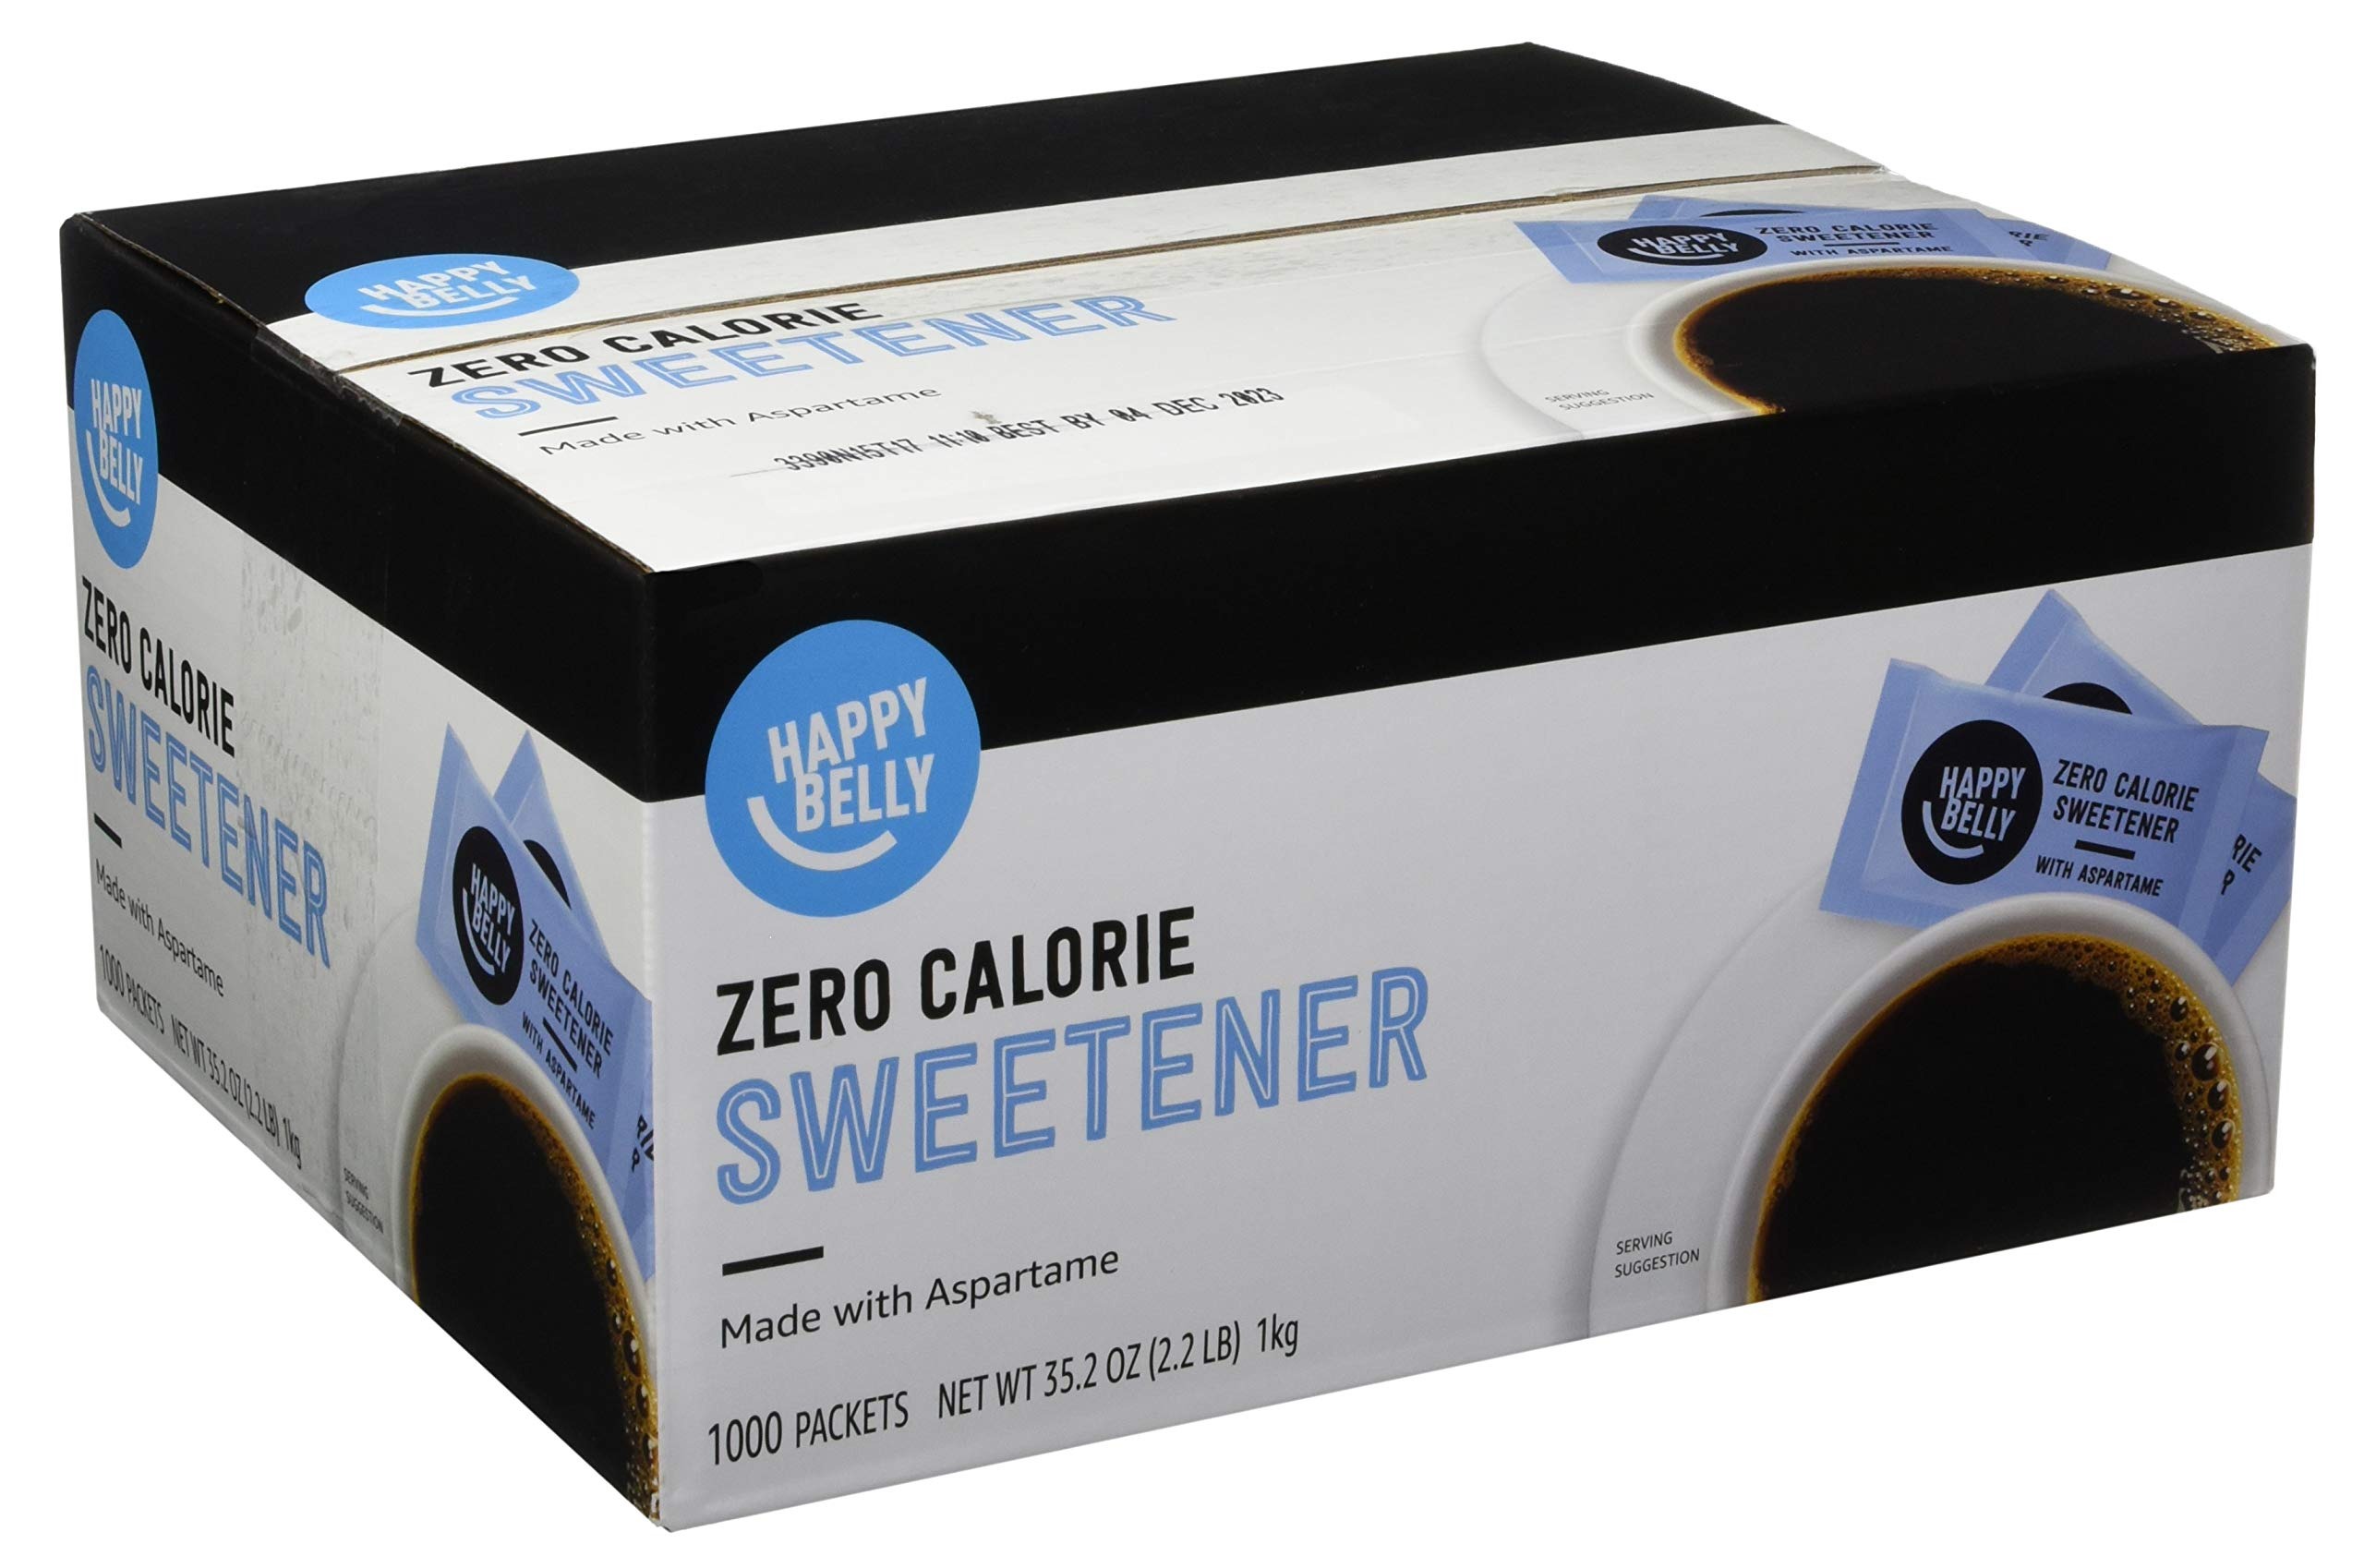
Item Name: Amazon Brand - Happy Belly Zero Calorie Blue Aspartame Sweetener Packet, Powder, 1000 count (Pack of 1) (Previously Sugarly Sweet)
Bullet Point 1: One 35.2 oz box containing 1000 packets of Happy Belly Zero Calorie Blue Aspartame Sweetener
Bullet Point 2: Made with Aspartame
Bullet Point 3: Zero calories
Bullet Point 4: An Amazon brand
Bullet Point 5: This product was previously a Sugarly Sweet product. Now it’s a part of the Happy Belly Brand, the product is the exact same formulations, size, and quality.
Value: 35.2
Unit: Ounce

Price: 2.99